Paint Bank, Virginia

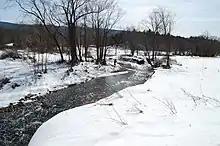
"Potts Creek on Route 600 near Paint Bank, Virginia."

"Though remote, the area is easily accessible by following the creeks that run parallel to the mountains. It is likely that the earliest Native American visitors traveled this path of least resistance, passing through and even settling here: an Indian cemetery has been found in the vicinity. The area was well known to the Cherokee, who used the red clay deposits on the banks of Potts Creek for pottery and war paint. Early maps and deeds show descriptive names such as Paint Banks, Indian Paint Bank and Painted Banks."